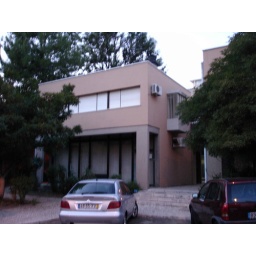
the house is located in the top of this building